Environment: real
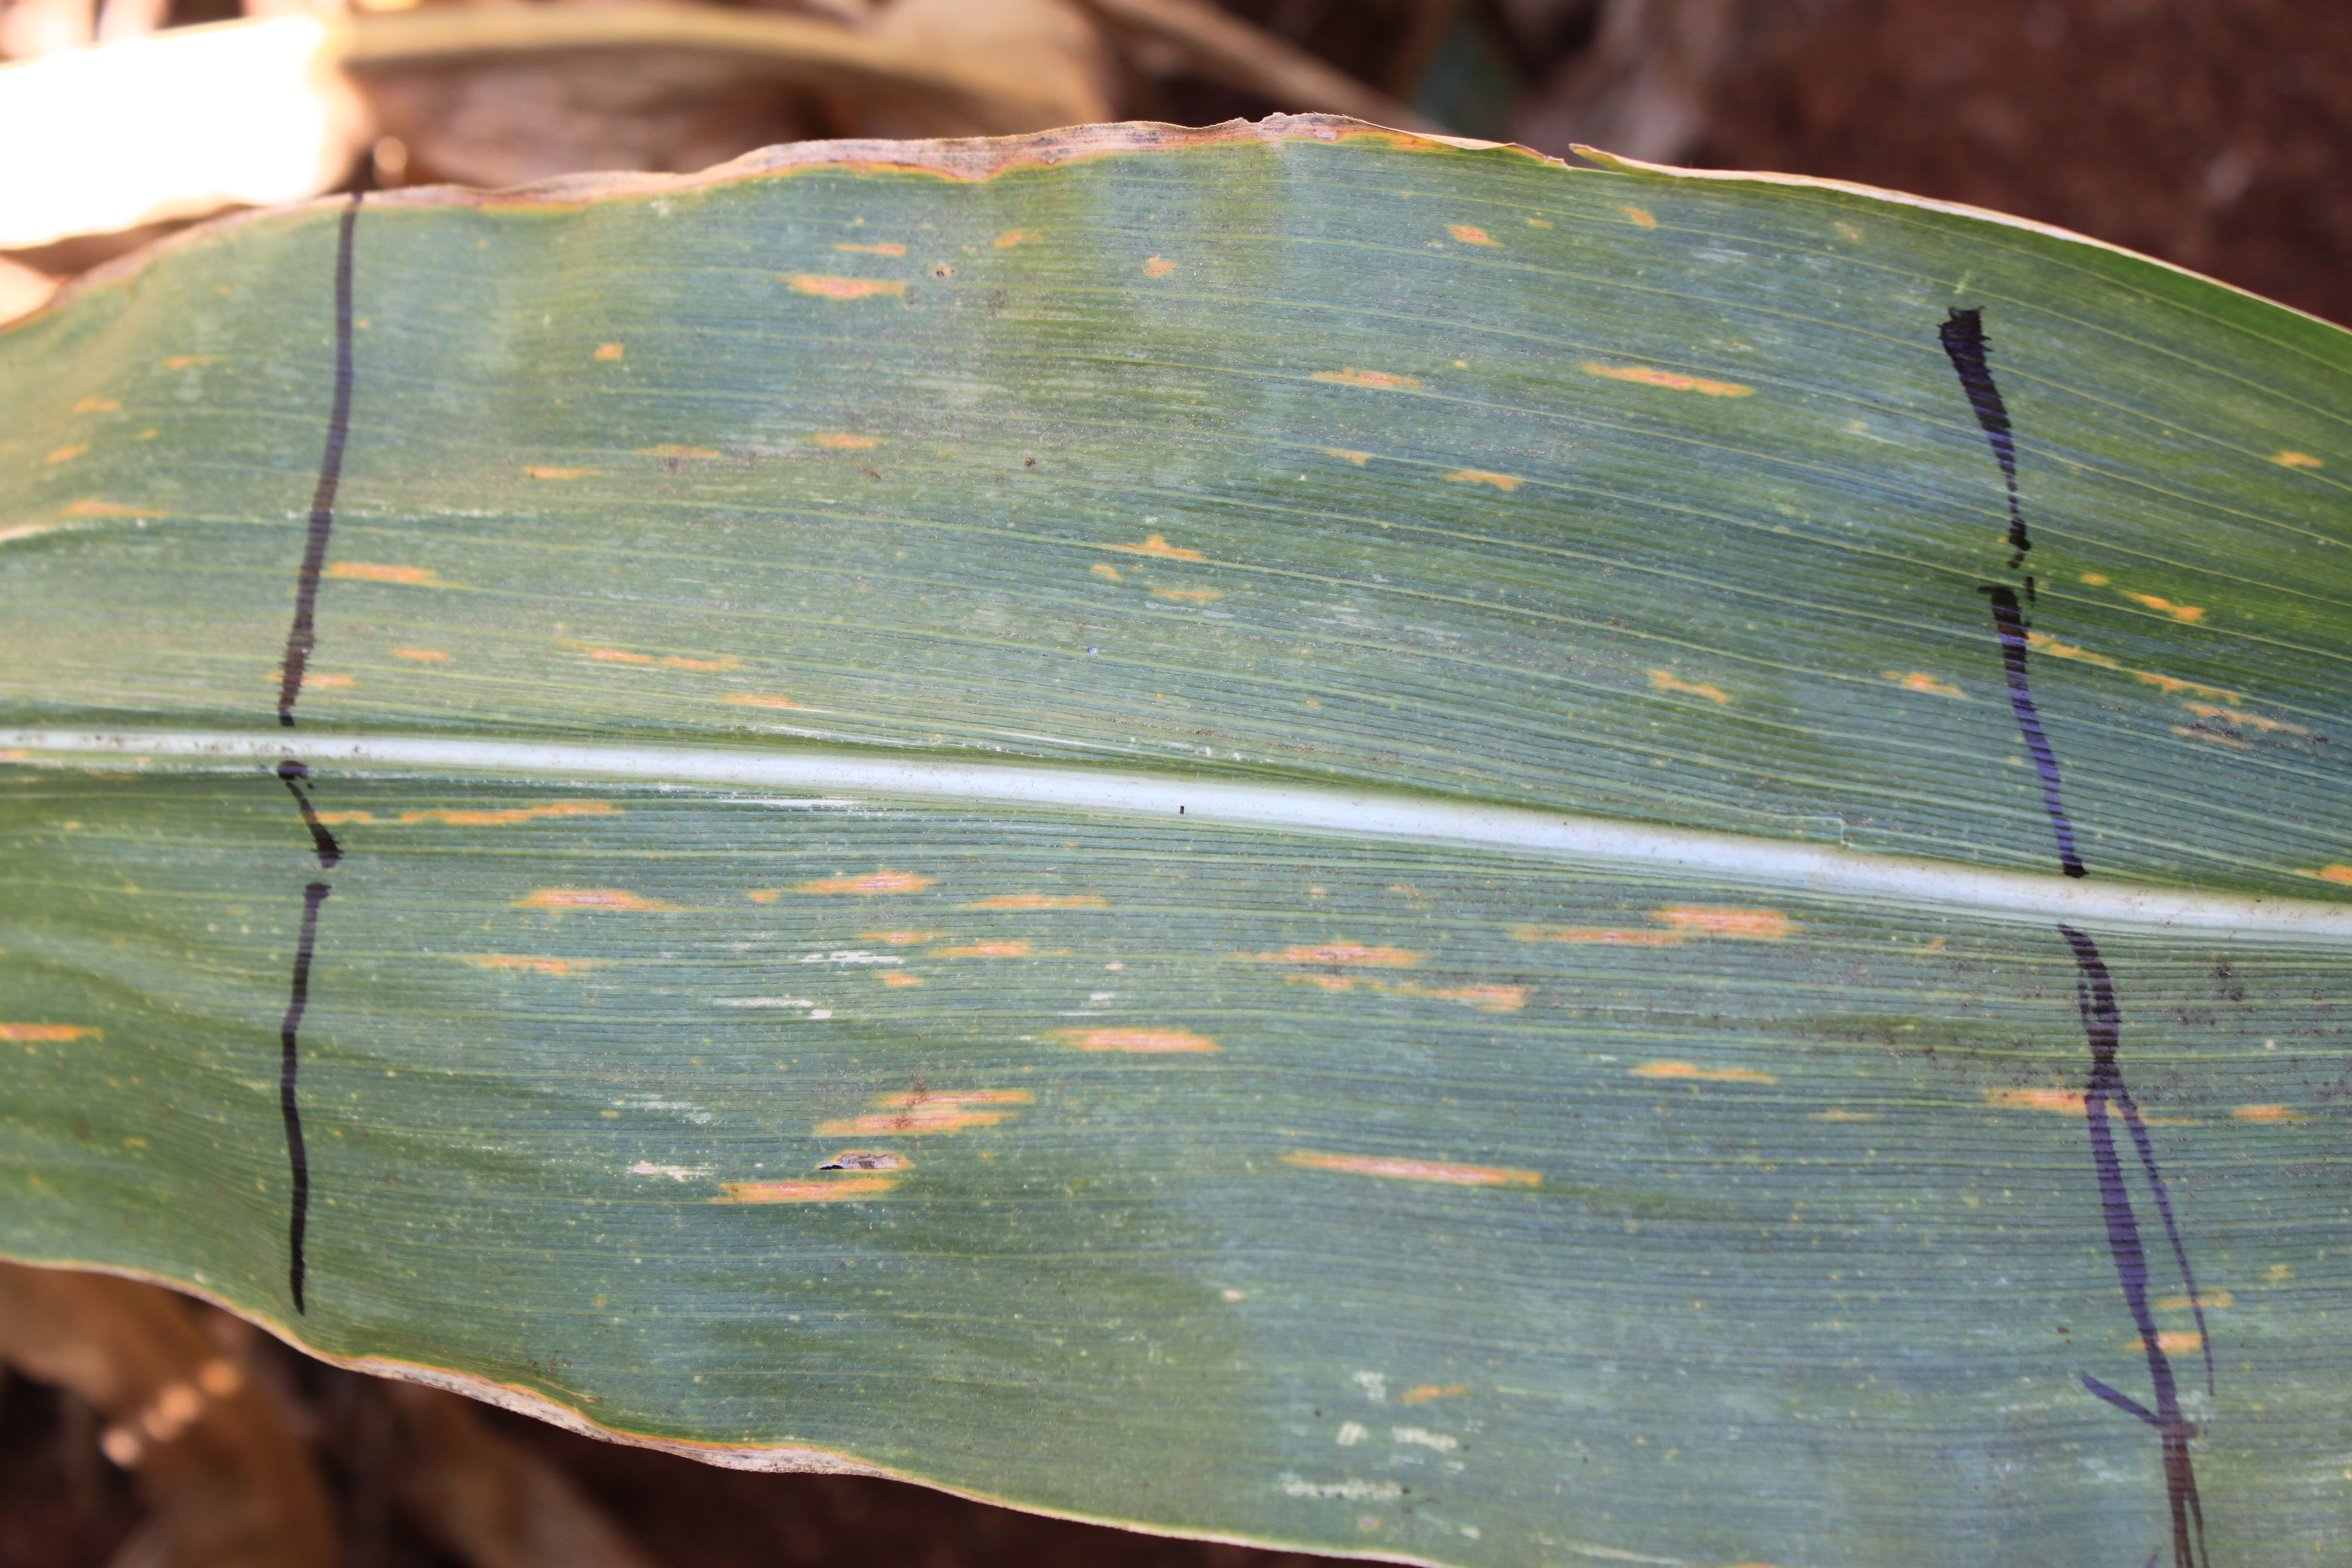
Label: gray_leaf_spot